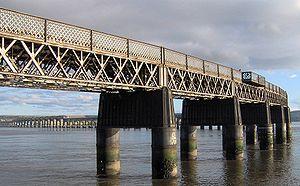
William Henry Barlow fut un ingénieur britannique qui travailla principalement sur des projets liés au chemin de fer.
Le pont du Tay est un pont ferroviaire franchissant l'estuaire du Tay au sud Dundee, en Écosse au Royaume-Uni. Il relie précisément les villes de Dundee et Wormit.
La North British Railway est une ancienne compagnie de chemin de fer écossaise créée en 1844 puis regroupée en 1923 avec sept autres compagnies pour former la London and North Eastern Railway.